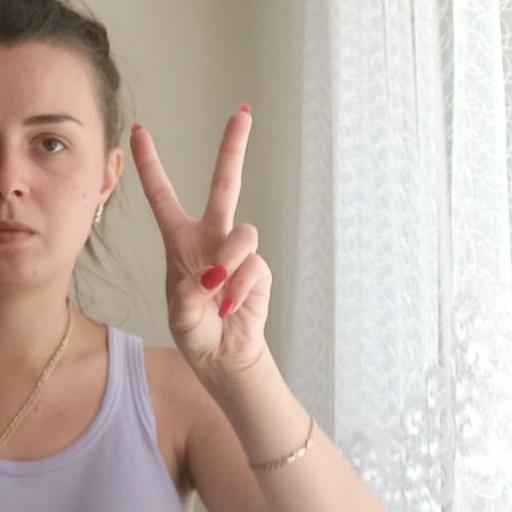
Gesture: peace